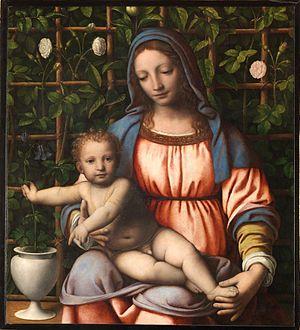
La rose est la fleur des rosiers, arbustes du genre Rosa et de la famille des Rosaceae. La rose des jardins se caractérise avant tout par la multiplication de ses pétales imbriqués qui lui donne sa forme caractéristique.
loch